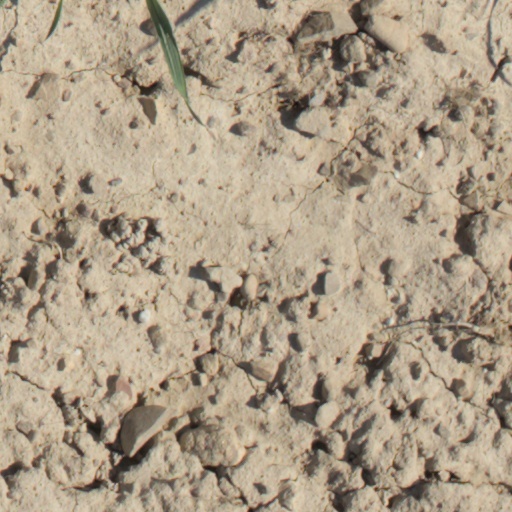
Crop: wheat